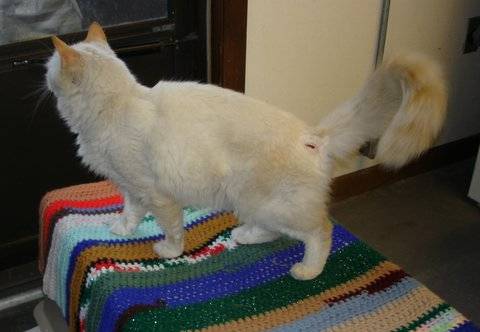
Label: cat